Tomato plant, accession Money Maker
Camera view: horizontal (90 deg, fisheye); turntable rotation: 240 degrees
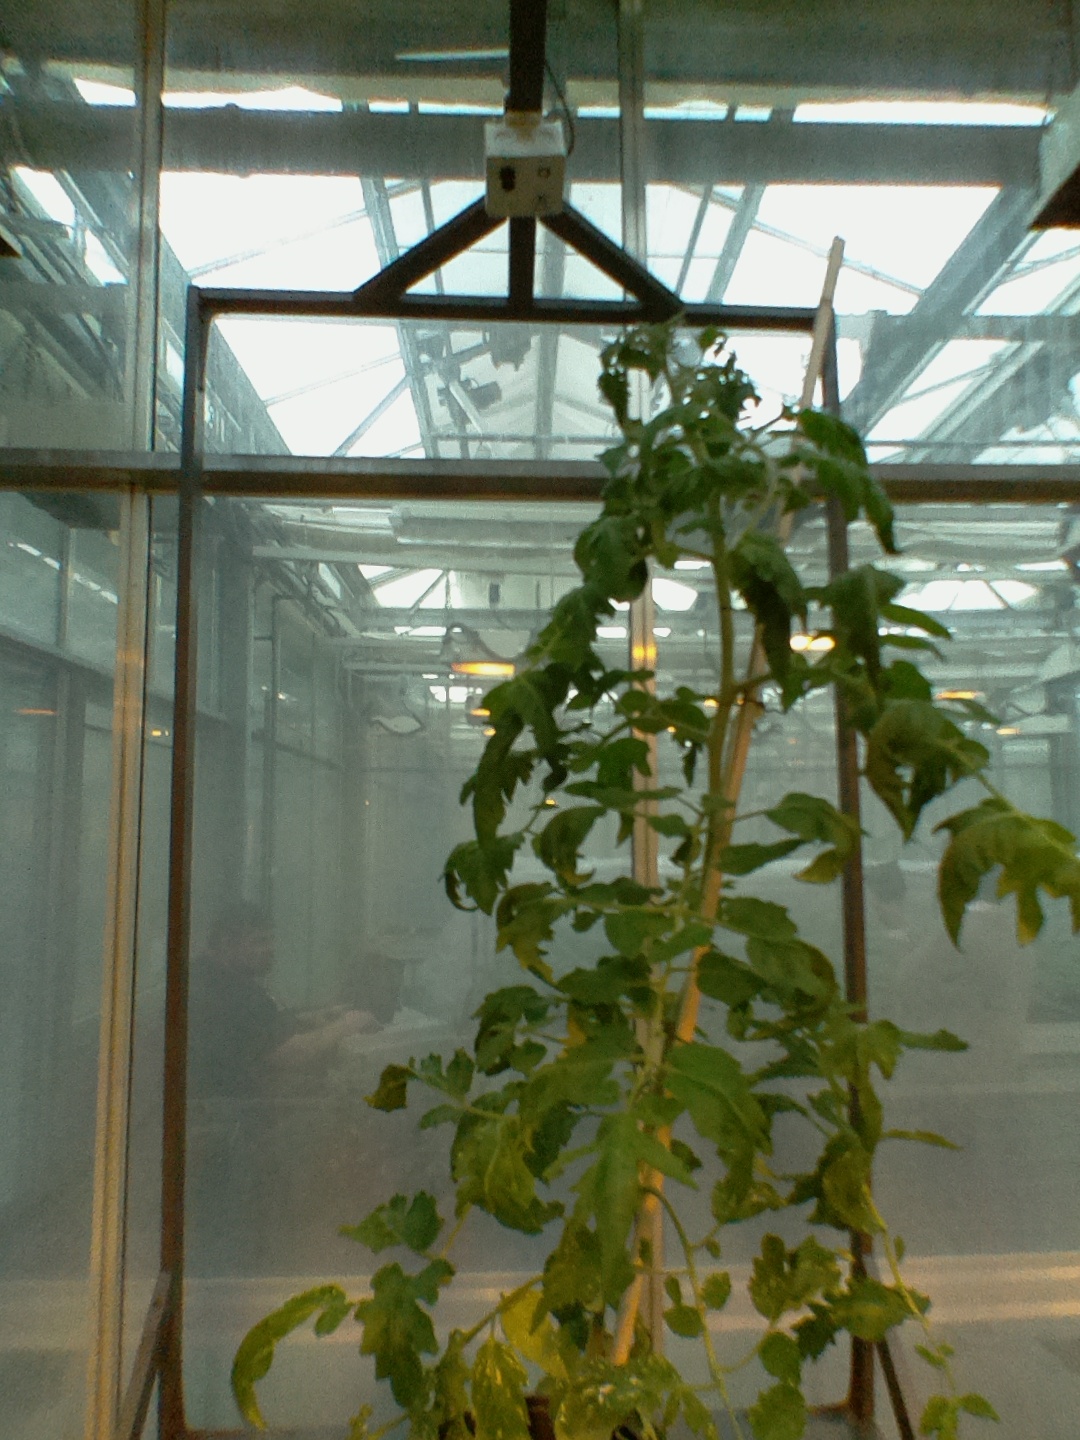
BBCH growth stage 65: Full flowering, 50%-60% of flowers open, first petals falling